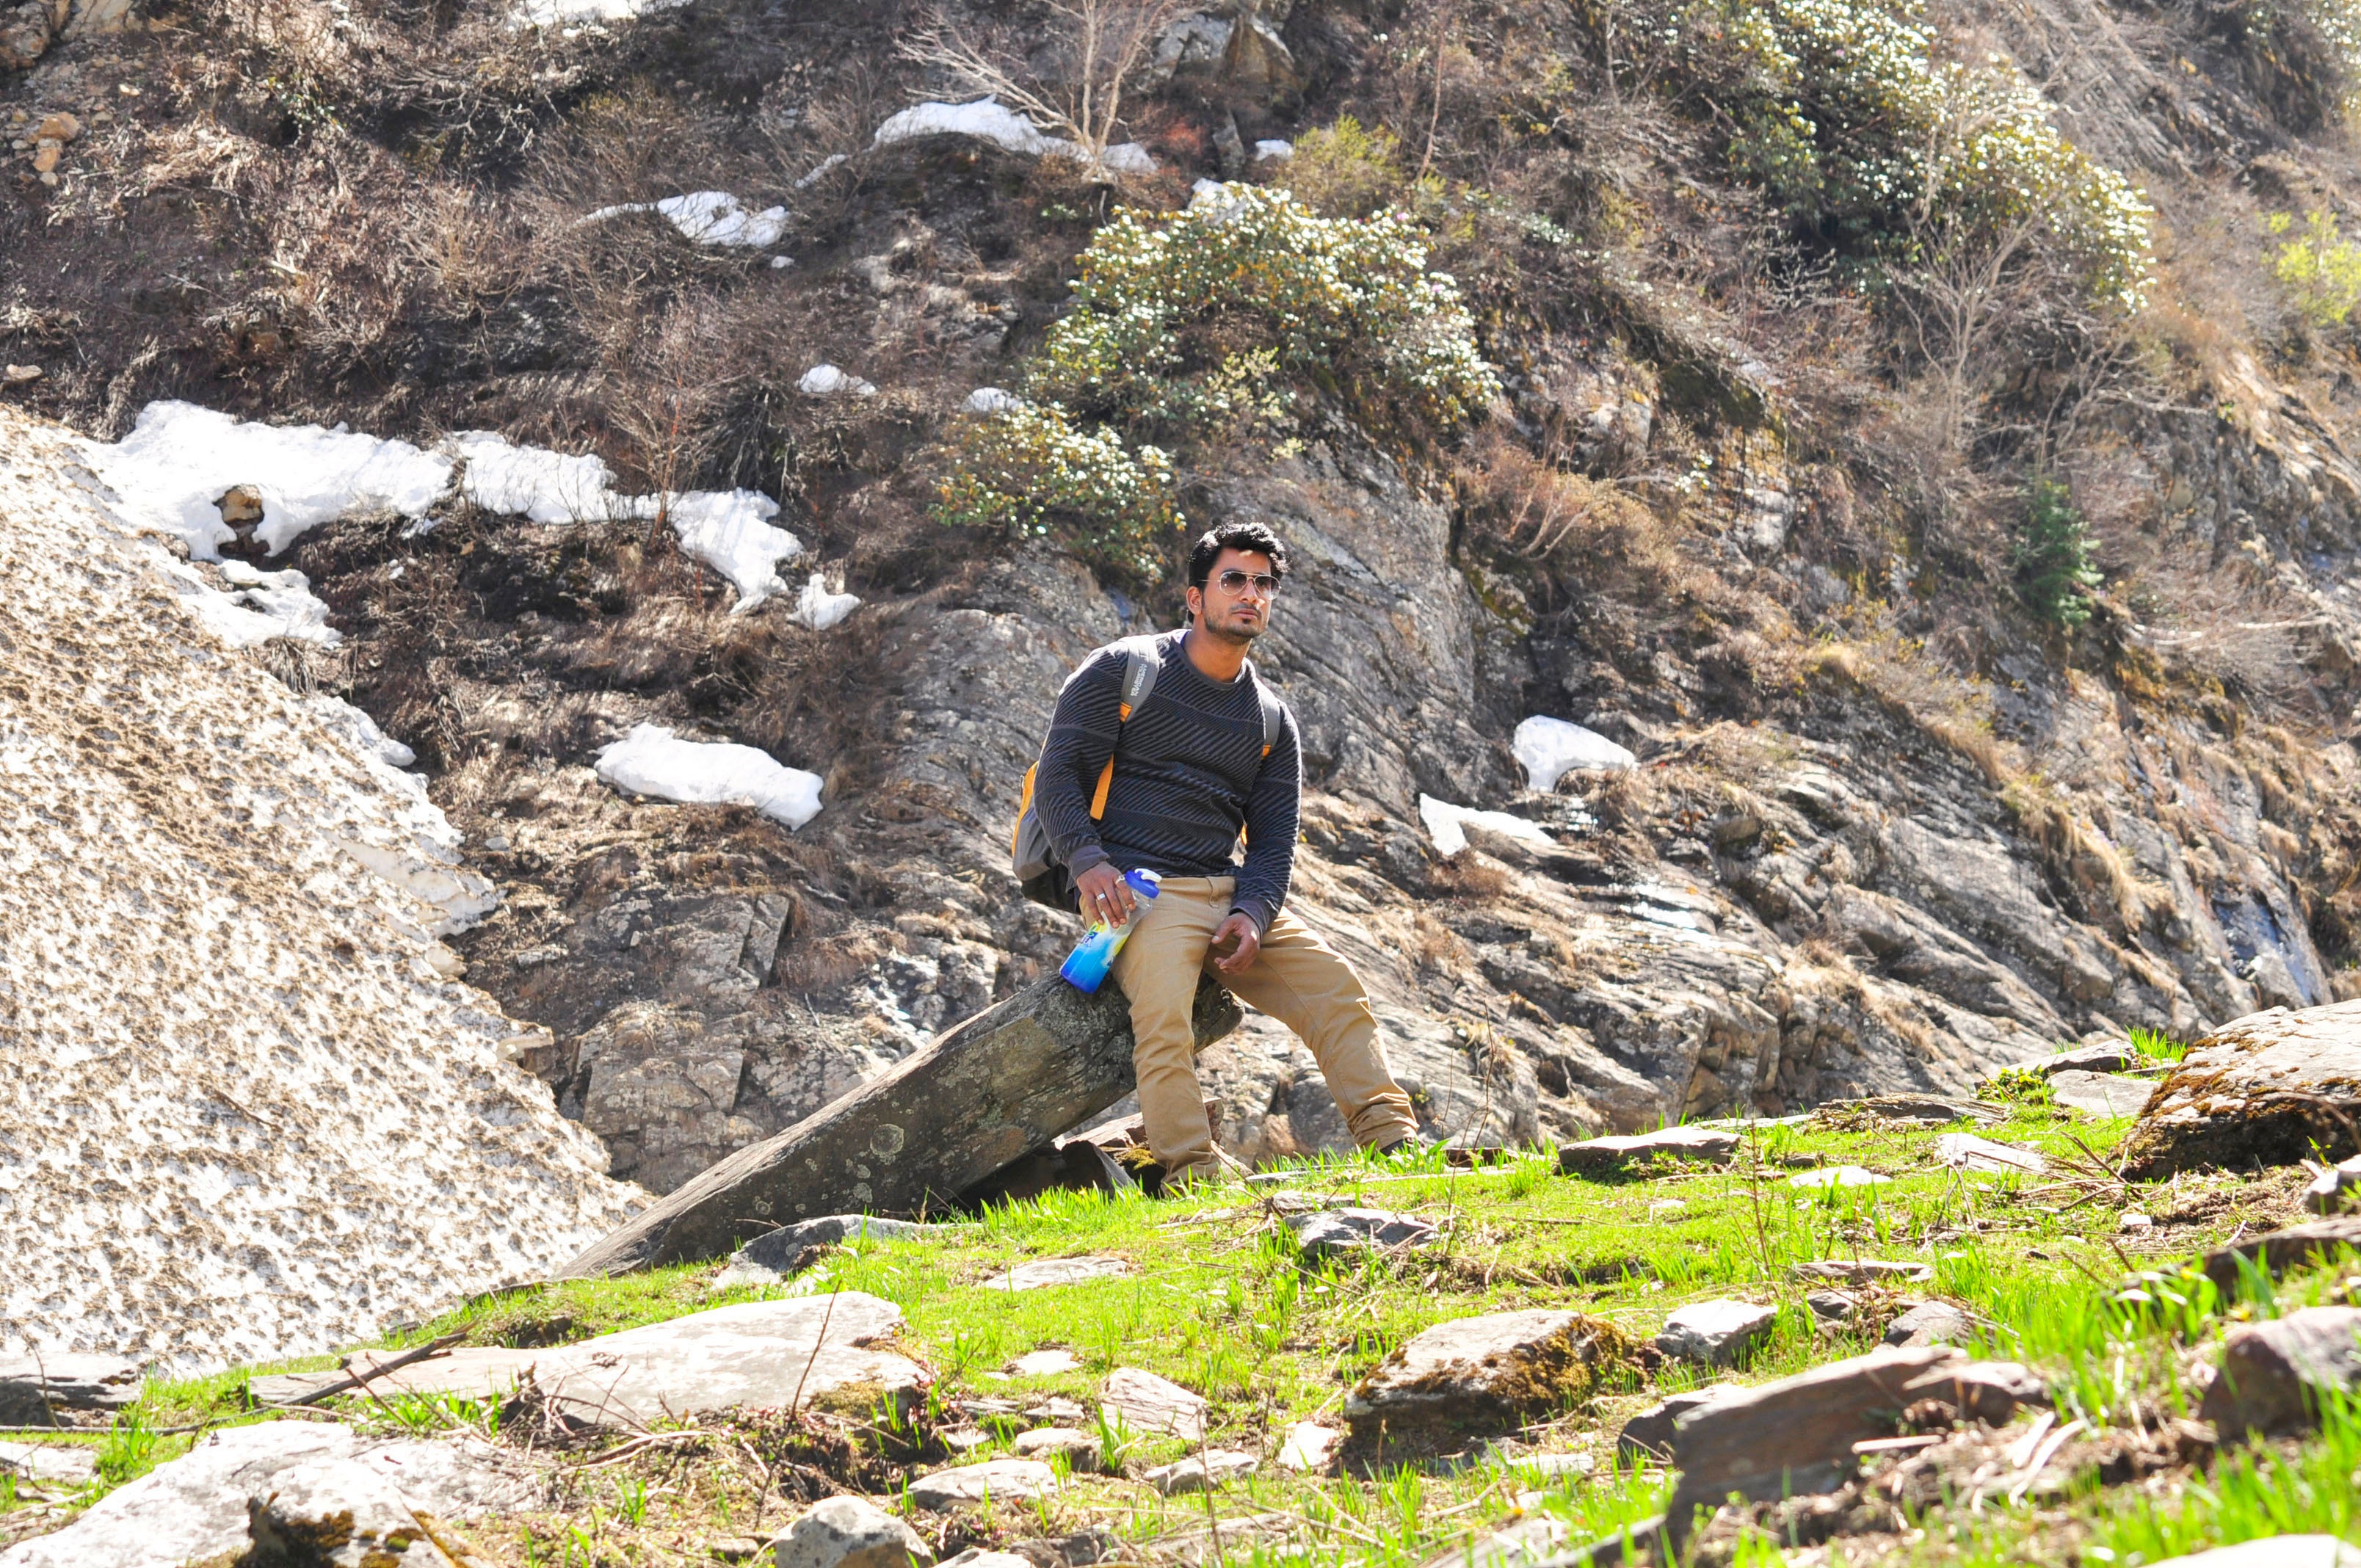
rock, walking, mountain, hiking, trail, adventure, recreation, extreme sport, ridge, geology, sports, backpacking, outdoor recreation, geological phenomenon, sport climbing